Starý Plzenec

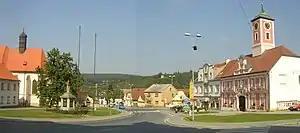
Masarykovo Square with the Church of Saint John The Baptist (left) and town hall (right)

Radyně Castle is a ruin of a medieval castle from the 14th century open to the public, located on the Radyně Hill above the town (to the south).